Hillpark, Auckland

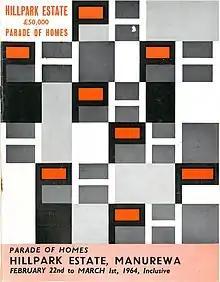
The Hillpark Brochure

In 1910, David Laurence Nathan, son of prominent merchant David Nathan, and his wife Simone built their summer residence in Manurewa and named the property 'The Hill'. The estate was rebuilt in 1925, after a fire destroyed the original building.